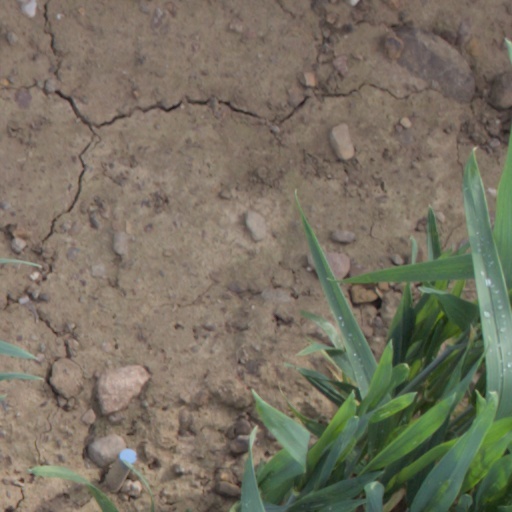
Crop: wheat